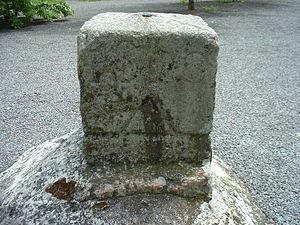
borne de l'IGN au mont des Avaloirs (Mayenne)
Une borne géodésique est un repère permanent marquant très exactement l'emplacement d'un point géodésique dont on connaît précisément la longitude, la latitude et l’altitude. Ces bornes sont souvent constituées d'un ensemble de blocs de pierre ou de béton.
Les premiers travaux de triangulation à grande échelle sont initiés en France au XVIIᵉ siècle. À l'époque, faute de carte correcte sur le plan géométrique, les distances entre les différentes villes du royaume ne sont que très approximatives ; elles s'évaluent plutôt par une notion de temps : le nombre de jours de chevauchée.